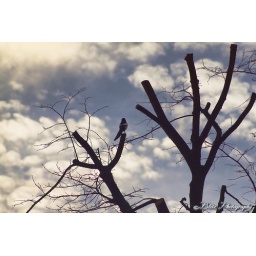
alone magpie just sitting in a tree